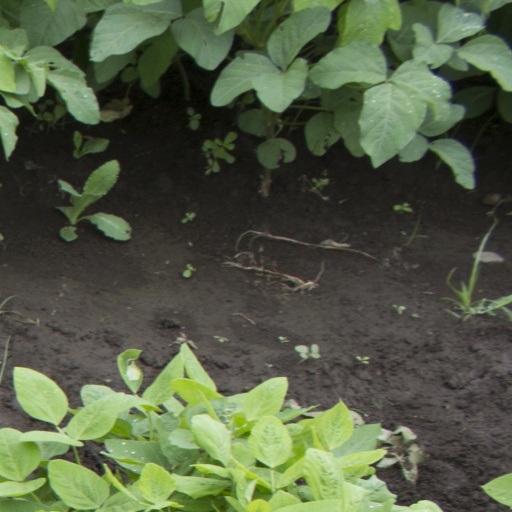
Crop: soybean